Moon (1997 visual novel)

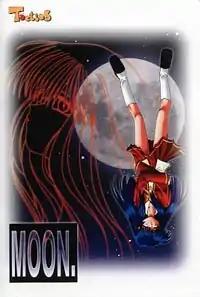
Cover featuring main character Ikumi Amasawa

Moon (stylized as MOON.) is a Japanese adult horror visual novel developed by Tactics, a brand of Nexton, released on November 21, 1997, playable on Windows PCs. The game was described by the development team as a . The story follows the protagonist Ikumi Amasawa, a teenage girl who joins a mysterious organization called Fargo in the hopes of discovering why and how her mother died, who was a member of the same group. The gameplay in "Moon" follows a branching plot line which offers predetermined scenarios with courses of interaction, and focuses on the three female main characters. The game ranked twice in the national top 50 for best-selling PC games sold in Japan.